EuroHit

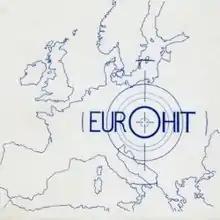
Cover art of "EuroHit", 1992

The players act as hit men who are also tour guides for important dignitaries. As the tour guides travel across Europe, players either use or secretly pass the Hitman card to other players. Players score points by avoiding the Hit Man player when not the Hit Man, and by hitting other players' tourists while holding the Hit Man card.